Anti-Masonic Party

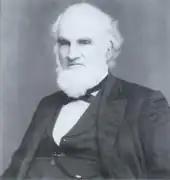
Jonathan Blanchard, 1884 presidential candidate of the Anti-Masonic Party's second incarnation

The Anti-Masonic Party conducted the first presidential nominating convention in the United States history for the 1832 elections, nominating William Wirt (a former Mason) for president and Amos Ellmaker for vice president in Baltimore. Wirt won 7.8 percent of the popular vote and the seven electoral votes of Vermont. Soon the Democrats and Whigs recognized the convention's value in managing parties and campaigns and began to hold their own.